Renault UE Chenillette

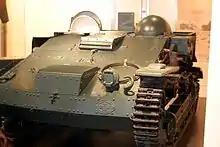
A Renault UE "Chenillette de ravitaillement d'Infanterie Modèle 1931 R" in the Musée de l'Armée in Paris. It has the straight mudguards, "Restor" lights and typical "pig-tail" hooks of the early production vehicles.

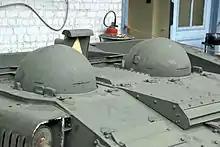
The "calottes."

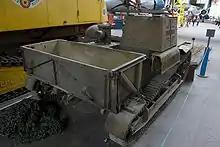
The bin.

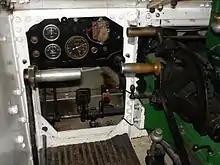
The driver's cabin.

The "Chenillette" ("small tracked vehicle") or "tracteur blindé" ("armoured tractor") as Renault preferred to call it, was a very small vehicle: just 280 centimetres long, 174 cm wide and having its highest point at 125 cm; the roof was only 103 cm high. Its cargo carrying capacity was rather limited. There was a rectangular armoured bin at the back, 145 cm long (its length corresponds to the width of the vehicle as a whole), 60 cm wide and 36 cm high, able to hold a load of about 350 kg (lower than the original specification of 500 kg); unloading was made easier by the possibility of tilting the bin; the back plate then hinged downwards, forming a slope on which cargo could slide to the ground. The main cargo was carried by the tracked trailer, a close copy of the British type, with a length of its bin of again 145 cm, a width of 110 cm and a height of 35 cm; weighing itself 775 kg, it could hold a load of about 600 kg — whereas the specification had asked for only 400 kg. The tracks could be removed for road transport; there were two road wheels per side.